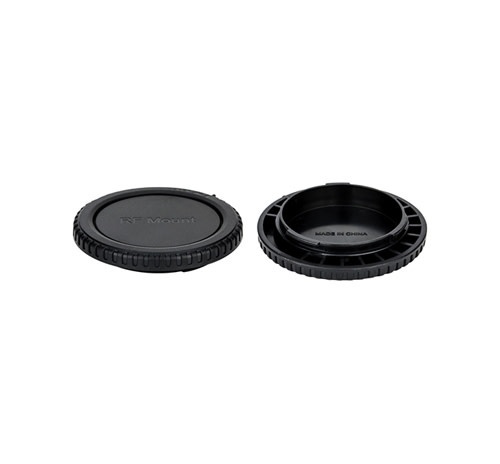
PROMASTER BODY CAP CANON RF
Brand: Promaster
Category: Cameras & Optics > Camera & Optic Accessories > Camera Parts & Accessories > Camera Body Replacement Panels & Doors